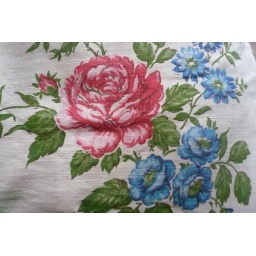
Also inside the house you can admire flowers - Anche in casa i fiori si fanno ammirare